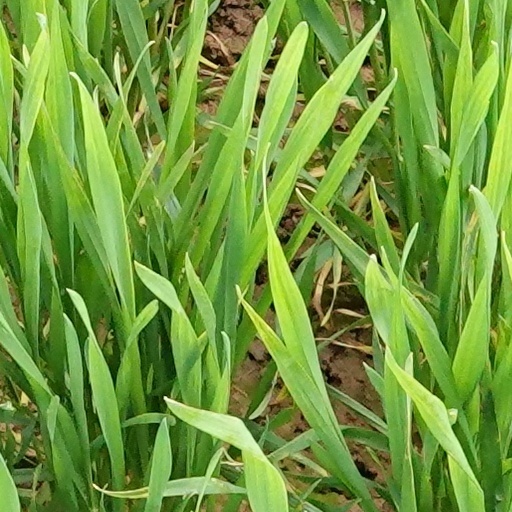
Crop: wheat